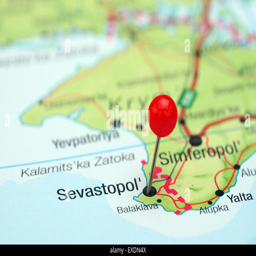
governmental jurisdiction pinned on a map